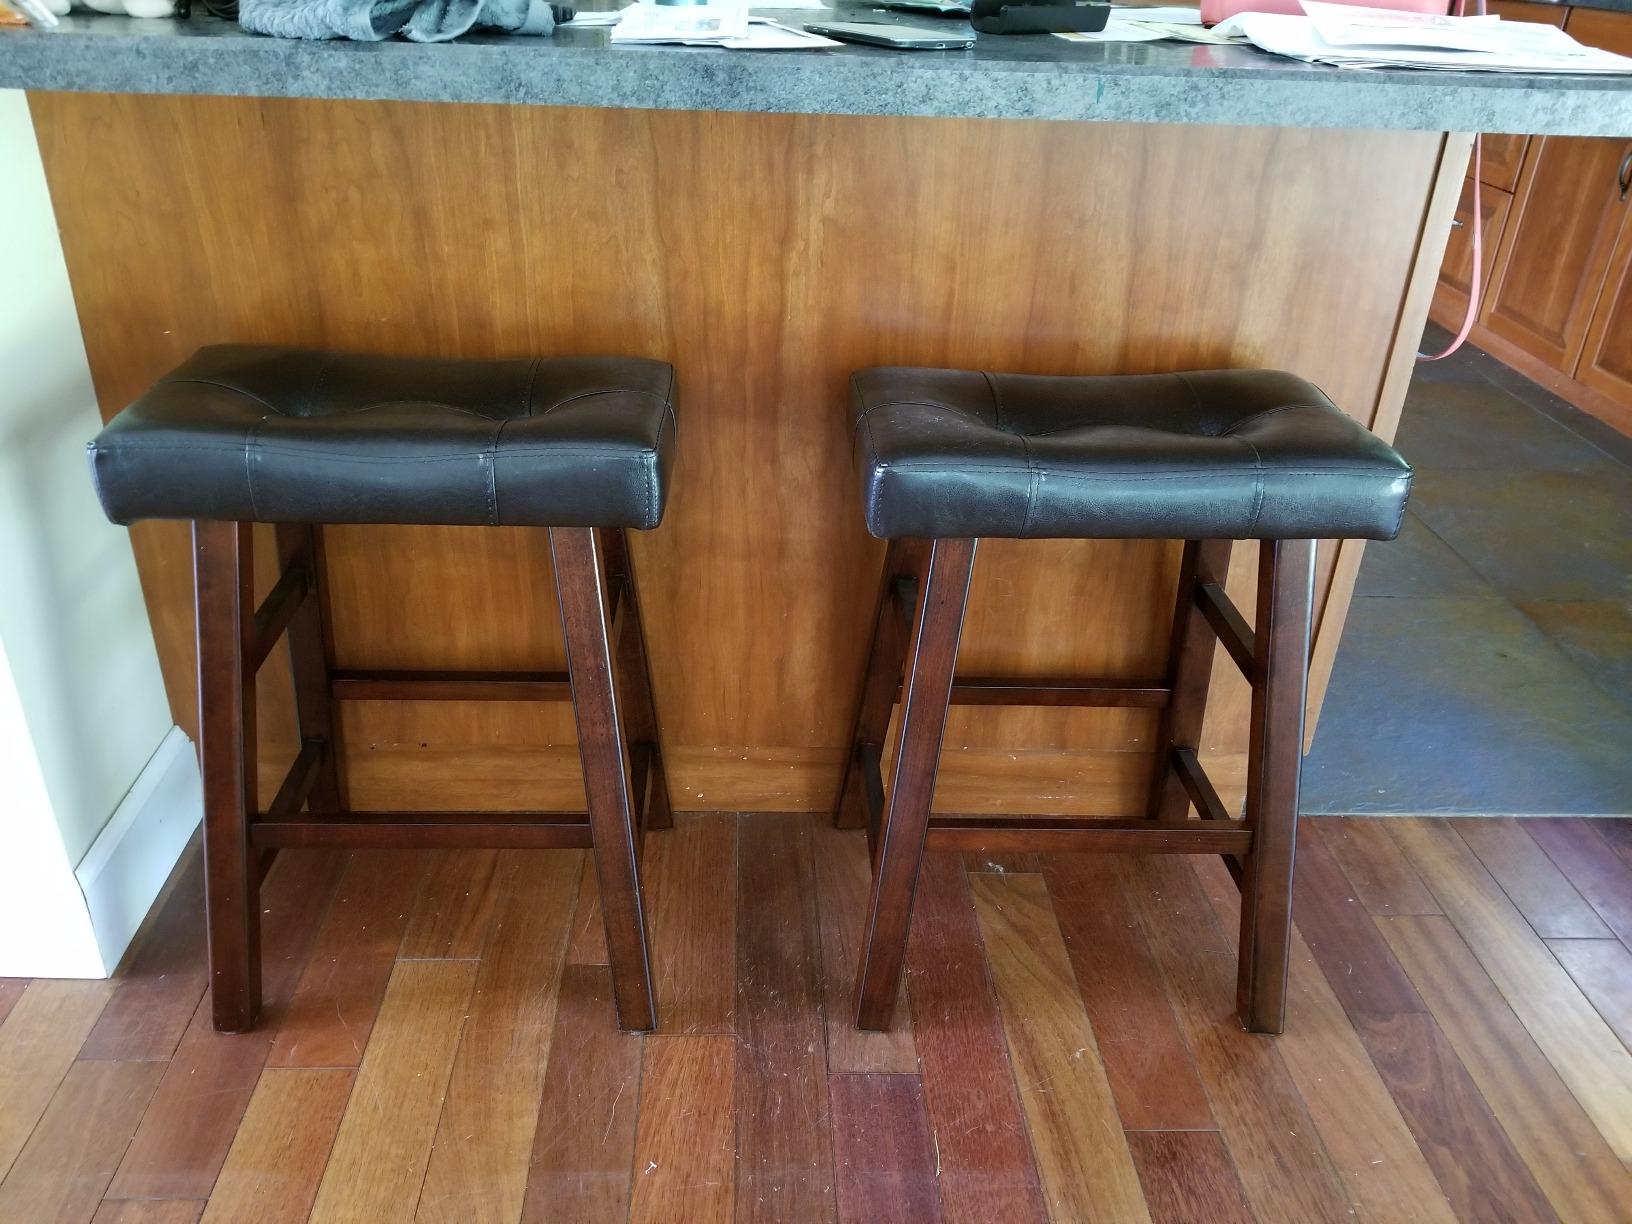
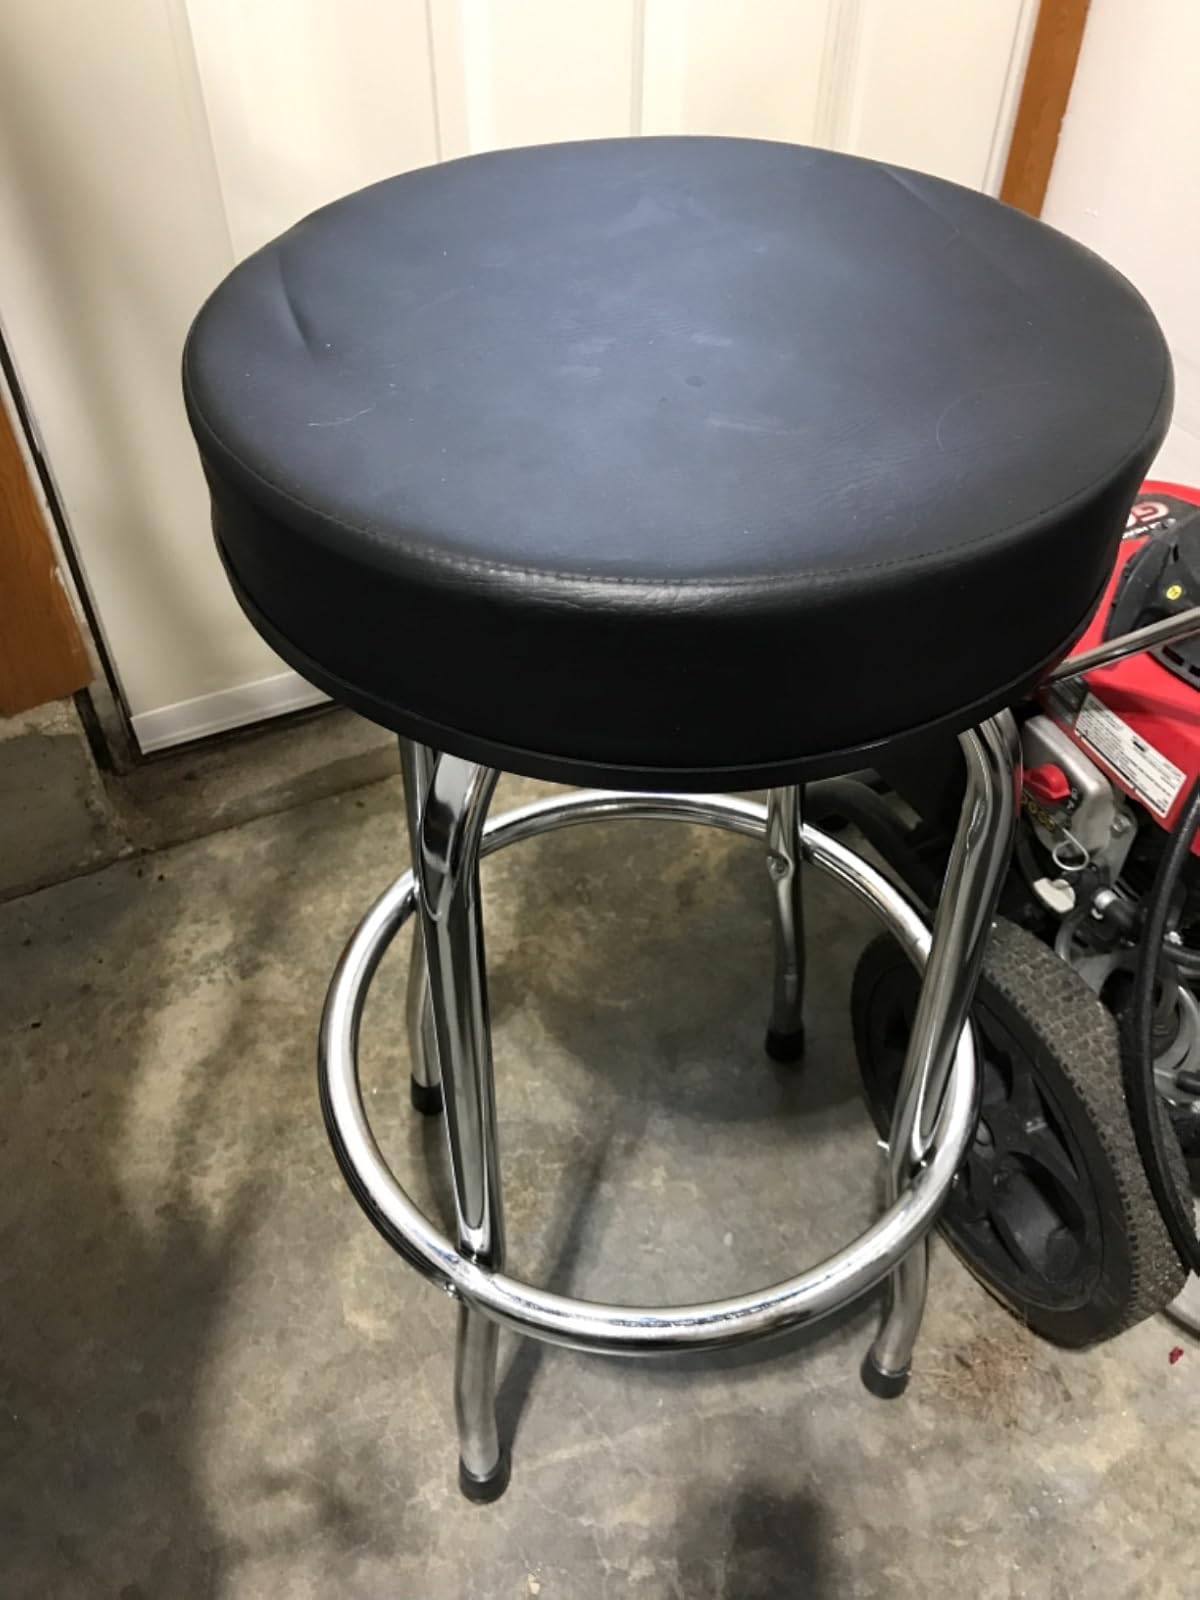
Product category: stool
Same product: no